Andre Dozzell

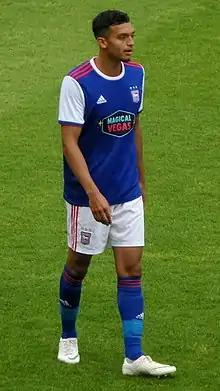
Dozzell playing for Ipswich Town in 2018

Andre Leon Dozzell (born 2 May 1999) is an English professional footballer who plays as a defensive midfielder for club Portsmouth.